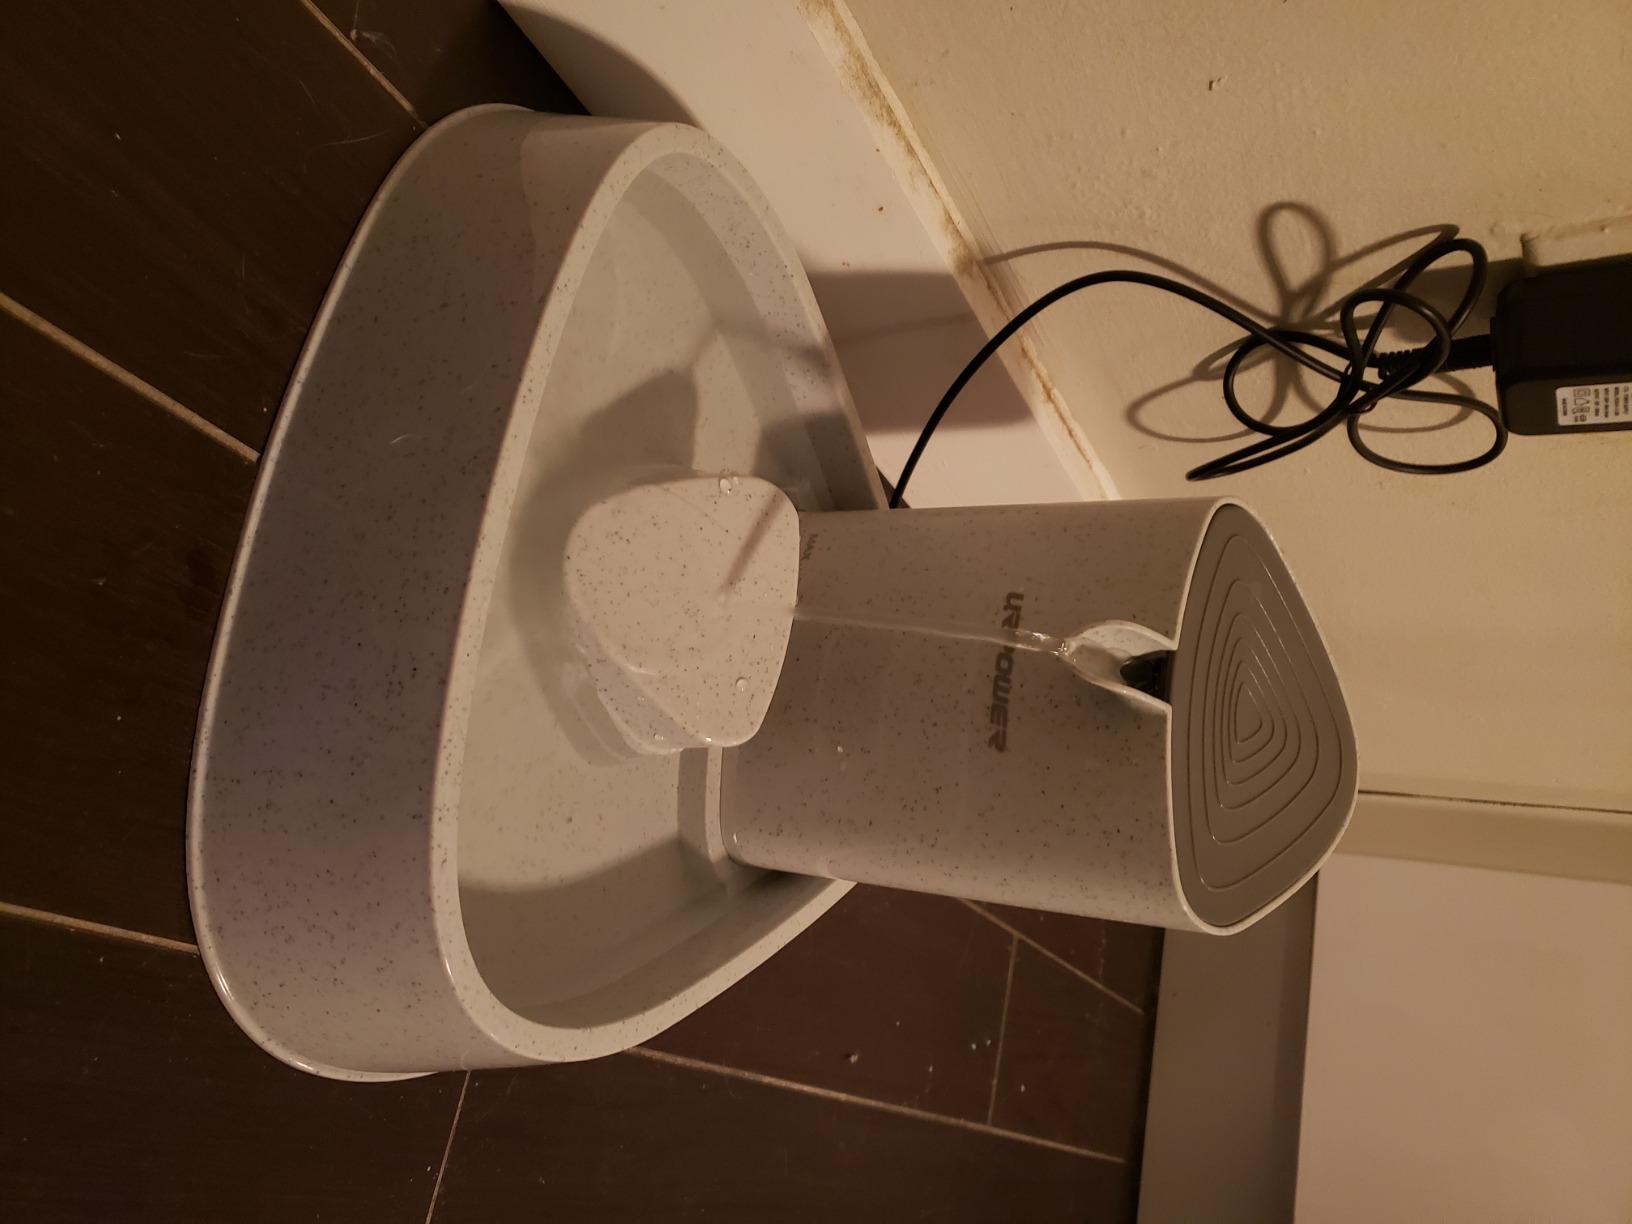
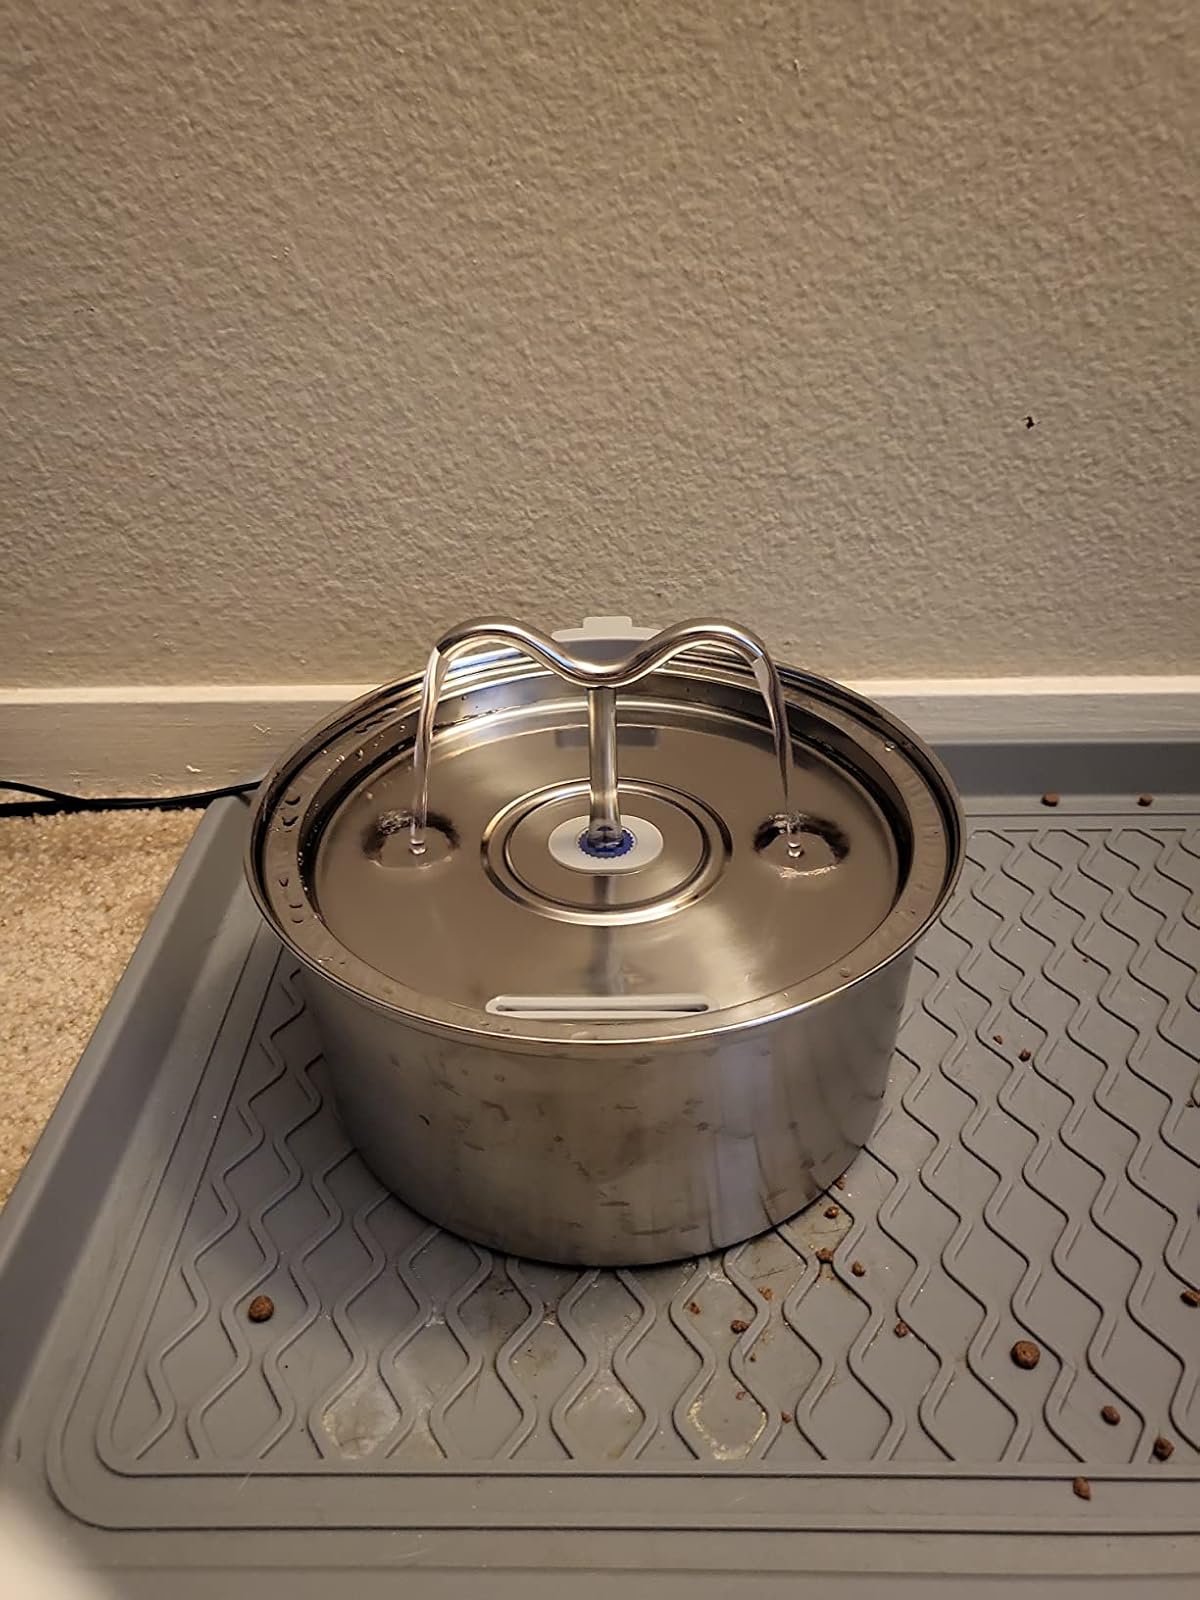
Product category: items_bowl
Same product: no